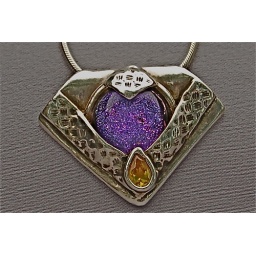
triangle fold over with purple dichro and yellow stone